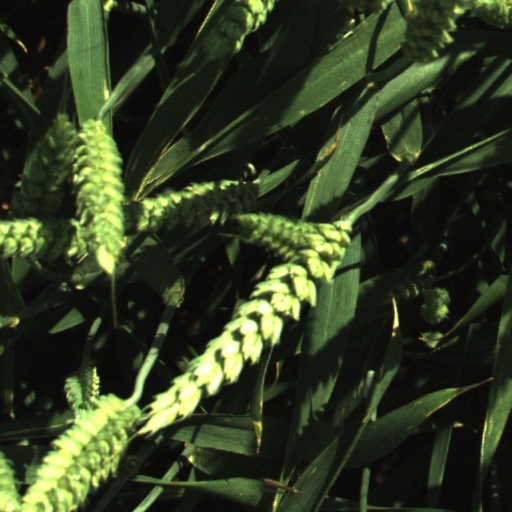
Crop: wheat